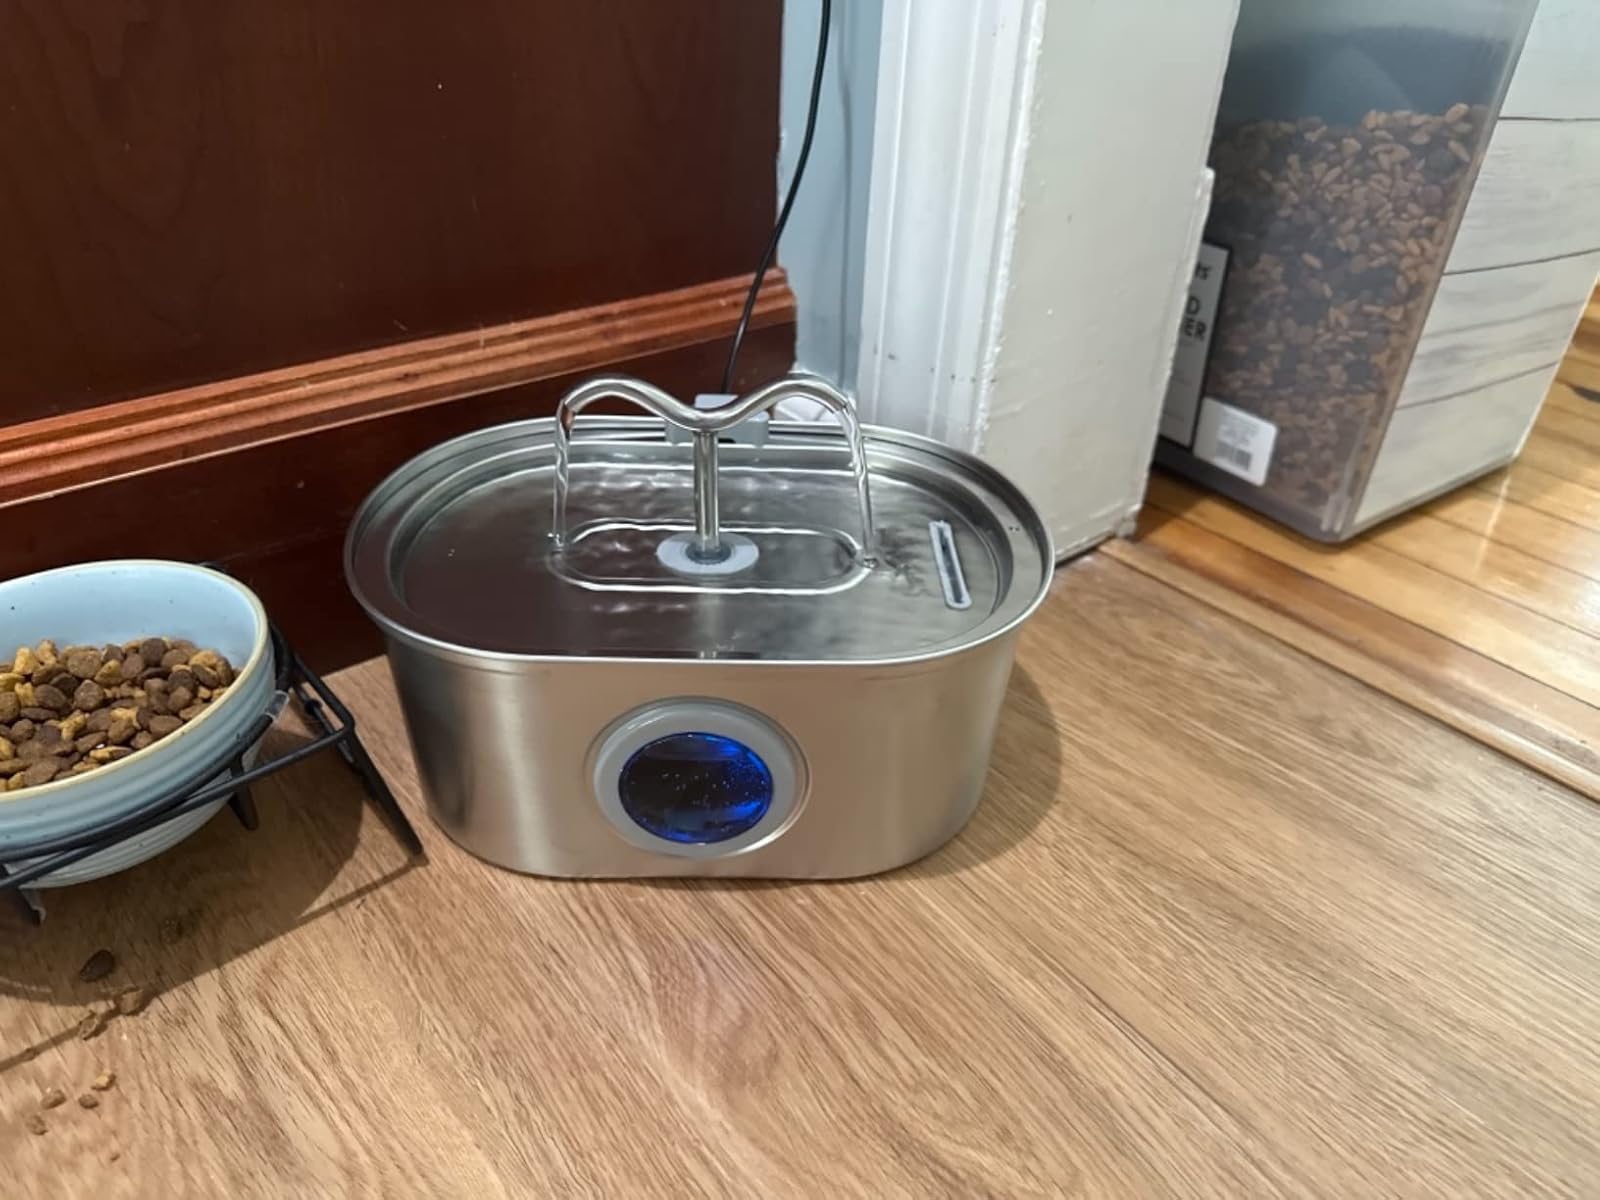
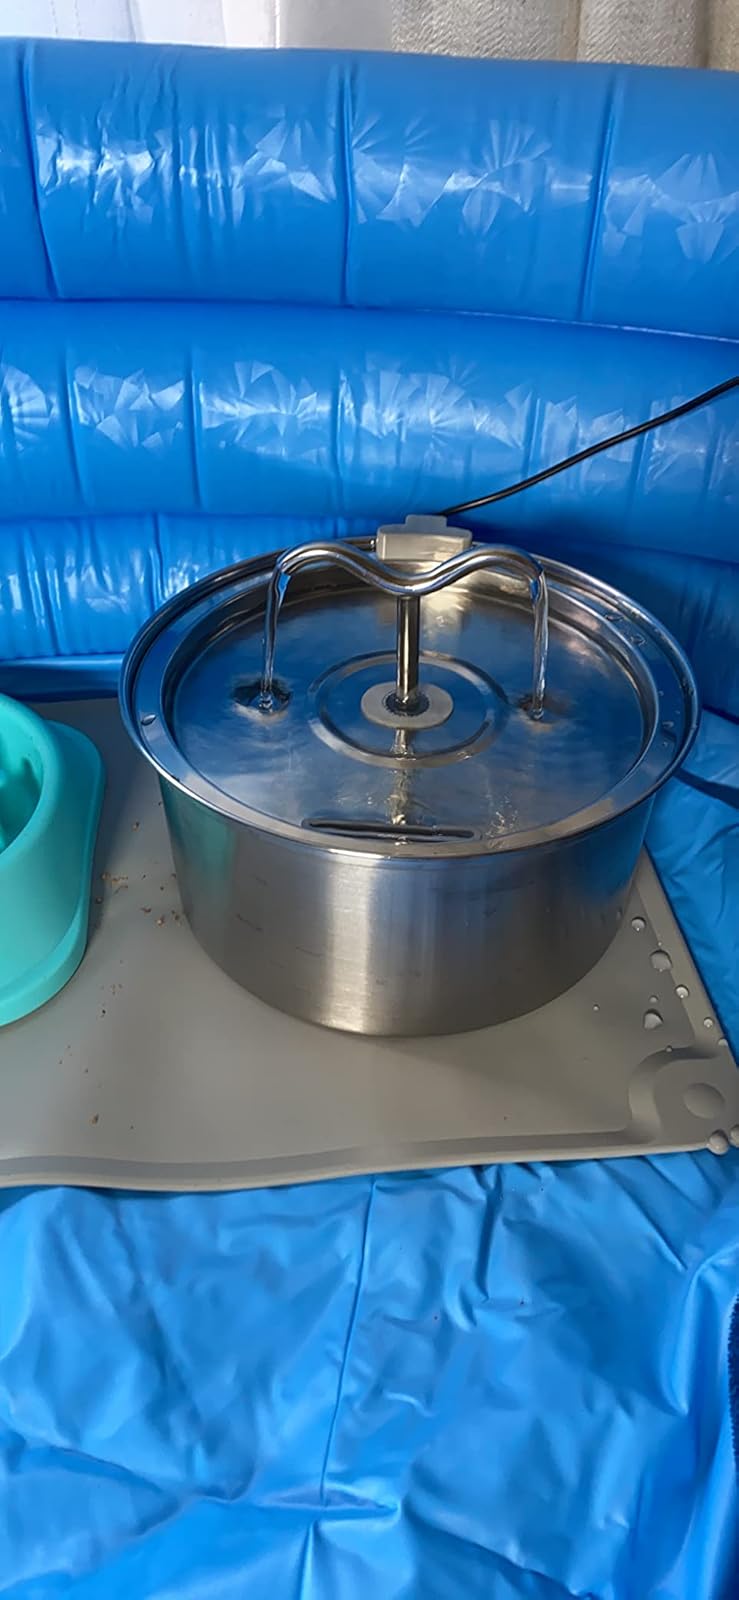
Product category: items_bowl
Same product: no